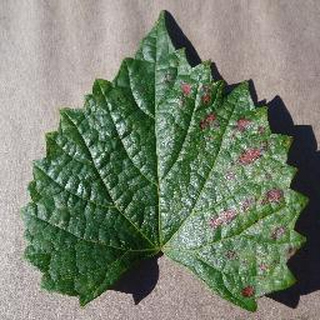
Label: grape_esca_black_measles